Grozny

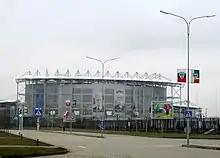
Akhmat Arena

Grozny is known for its modern architecture and as a spa town and although nearly all the town was destroyed or seriously damaged during the Chechen Wars, it has since been entirely rebuilt. It is home to Chechen State University, one of the leading in Russia . The FC Akhmat Grozny, which after a fifteen-year absence from its home town returned to Grozny in March 2008, is the local football club. Also in Grozny is Chechen State Pedagogical Institute and Grozny State Oil Technical University.